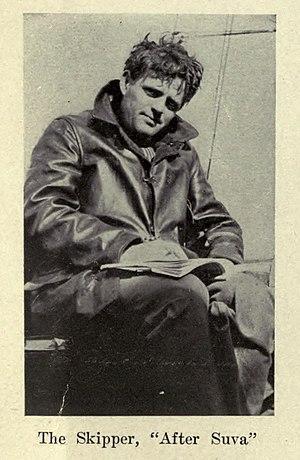
Portrait de l'écrivain Jack London lors de sa croisière sur le Snark (1907-1908). Image extraite du fichier Snarklogof00londrich 0004.jpg.
Jack London, né John Griffith Chaney le 12 janvier 1876 à San Francisco et mort le 22 novembre 1916 à Glen Ellen, Californie, est un écrivain américain dont les thèmes de prédilection sont l'aventure et la nature sauvage.